Josefa Toledo de Aguerri

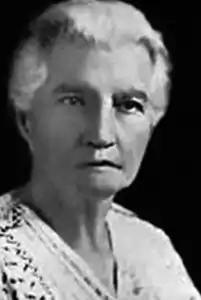

Josefa Toledo de Aguerri or Josefa Emilia Toledo Murillo (21 April 1866 – 27 April 1962) was a Nicaraguan feminist, writer and reform pedagogue. Regarded as a pioneer for education of women in Nicaragua, she is along with Dame Angélica Balladares de Argüello one of the most celebrated feminists and suffragists in Nicaragua in the mid-1930s, both being honoured by the Unión de Mujeres Americanas as the 1950 and 1959 Woman of Nicaragua and of the Americas, respectively.